Isthmus of Fitzcarrald

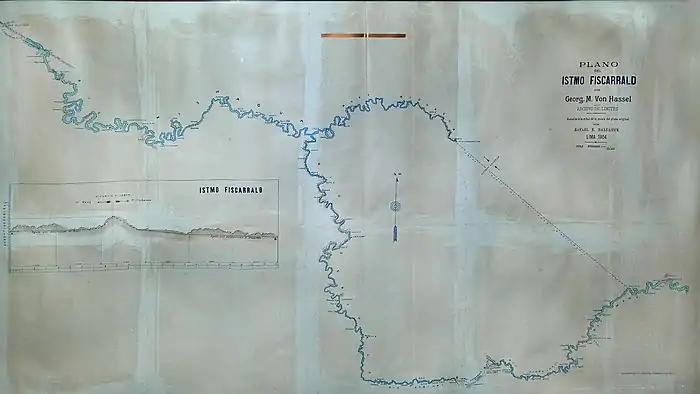
The Isthmus of Fitzcarrald as mapped in 1904

While others used and further mapped out the isthmus, Fitzcarrald died four years after he had discovered it; the rubber boom ended less than a decade later after the biopiracy of Henry Wickham, who smuggled tens of thousands of rubber seeds out of Brazil. This eventually led to the complete collapse of the South American rubber economy when plantations in Southeast Asia became established. With rubber no longer needing to be shipped, the isthmus route grew over again and is invisible on satellite images as of 2019 – only the two rivers remain visually.